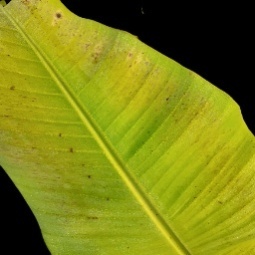
Label: Sulphur